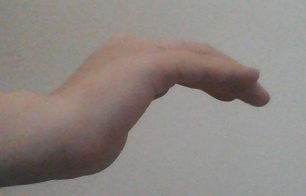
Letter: haa